Battle of Segesvár

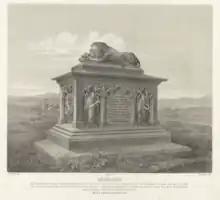
The funenrary monument of Grigory Skariatin at the battlefield of Segesvár

Two uhlan companies attacked the Hungarian infantry, another two the Hungarian cavalry. The attack was so quick that the two companies of Hungarian Hussars, covering the right flank, were unable to change the direction of their line, and also could not achieve the necessary riding speed so the uhlans pushed them back in the village. The infantry battalion withstood for a while by forming a square, but Dimidov put two cannons to spray them with canister, breaking their formation, then the uhlans attacked them, killing almost all of them, while the rest routed towards Fehéregyháza. So, as the result of the effective Russian cannon fire, the three Hungarian infantry companies crumbled in the fire of the Russian artillery, being stopped and reorganized only in Fehéregyháza. The Hungarian Hussars tried to regroup and counterattack, but the huge enemy superiority, repulsed them. Around 4 and 5 p.m. the Hungarian left wing consisting of ten companies again attacked the Russian right wing from the Segesvár forest, consisting of 16 companies. The Russians counter-attacked against the Hungarians from the back and from the sides, forcing them out of the forest, where they were routed. Thus, the disarray which started on the Hungarian right wing spread to the center, then also on the right wing, thus Bem's whole army was routed towards Fehéregyháza. The Russian cavalry crossed the Sárpatak Creek and tried to cut off the path of the retreating soldiers.